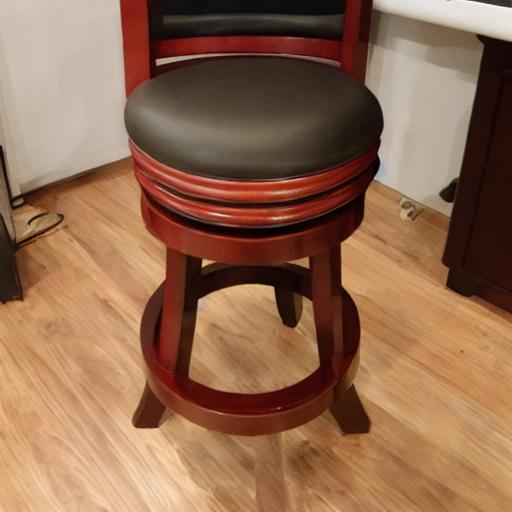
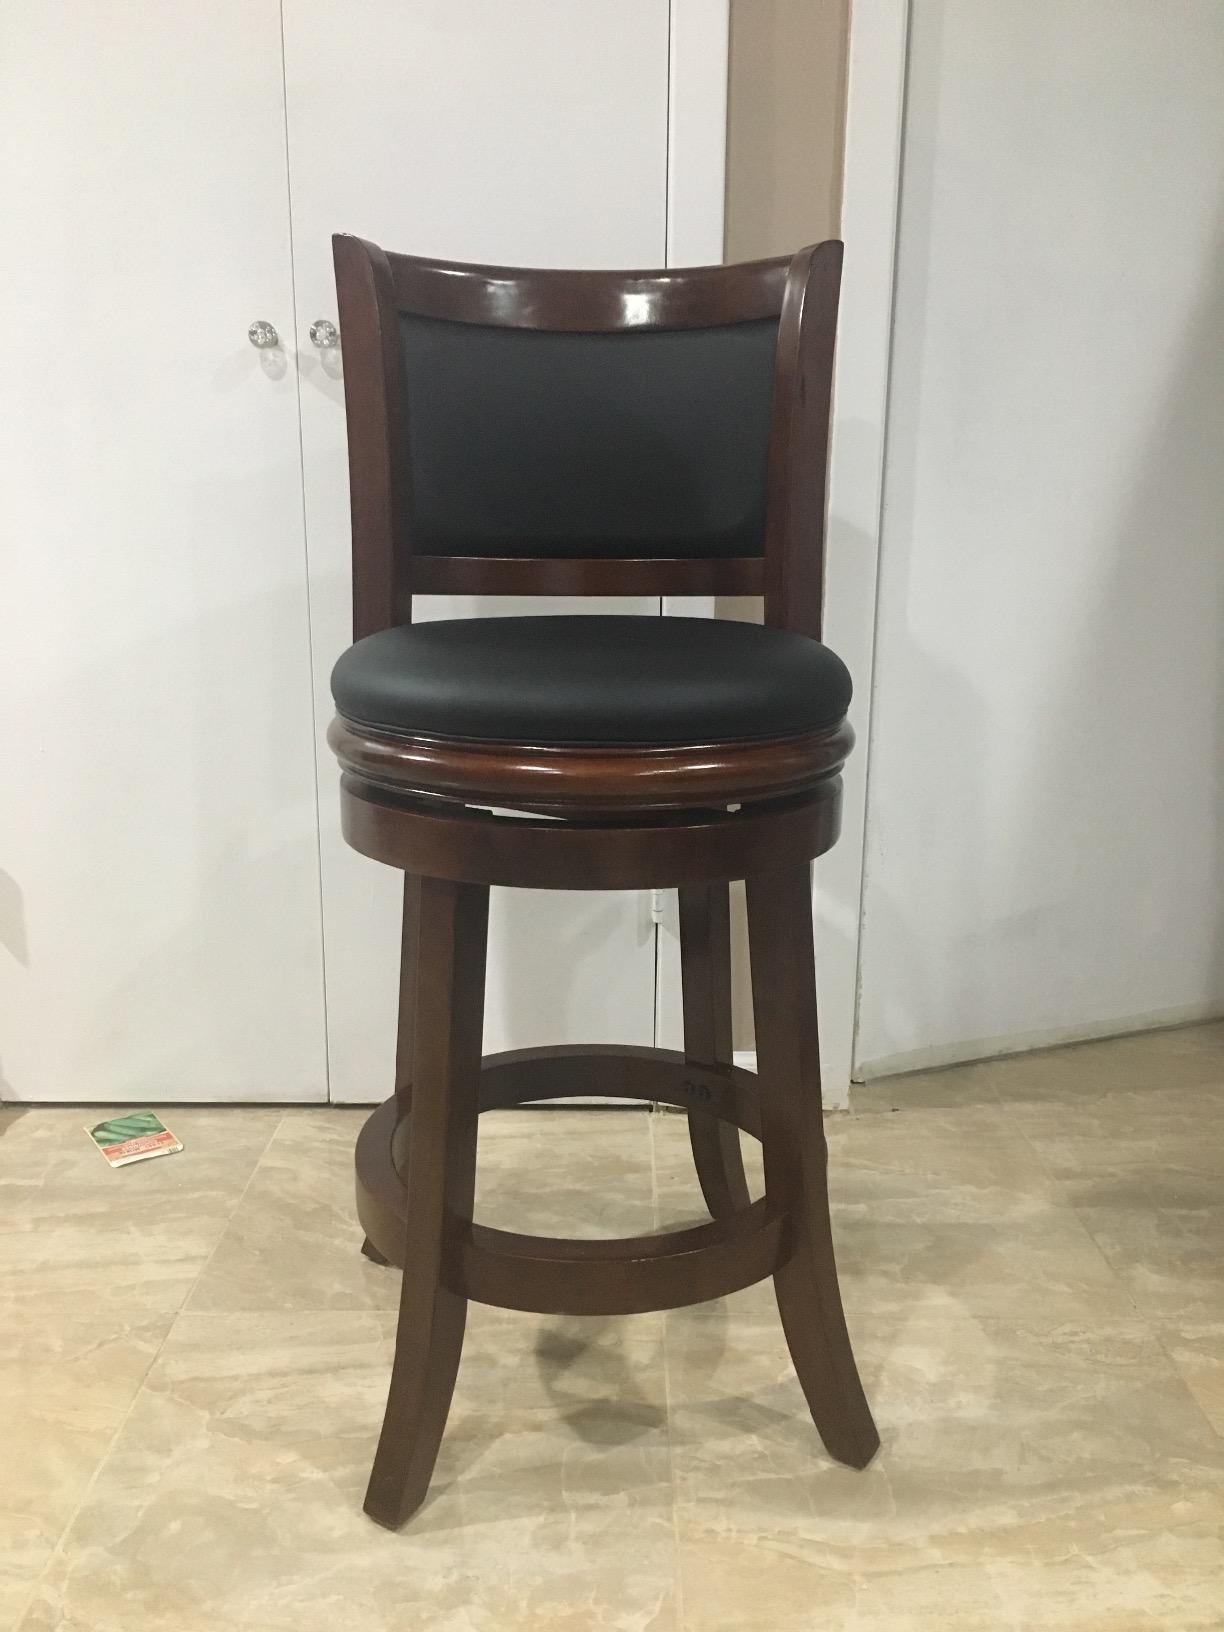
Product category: stool
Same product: no